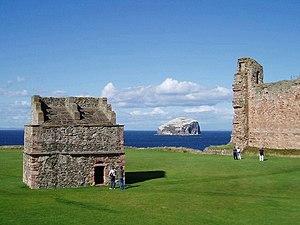
Le château de Tantallon est une forteresse du milieu du XIVᵉ siècle, située à cinq kilomètres à l’est de North Berwick, dans l’East Lothian en Écosse. Il se dresse sur un promontoire donnant sur le Firth of Forth, au sud de l’île de Bass Rock. Dernier château entouré d’une courtine à avoir été construit en Écosse, Tantallon ne possède en réalité qu’un seul mur d’enceinte protégeant l’accès au promontoire, les trois autres côtés étant naturellement défendus par des falaises donnant sur la mer.